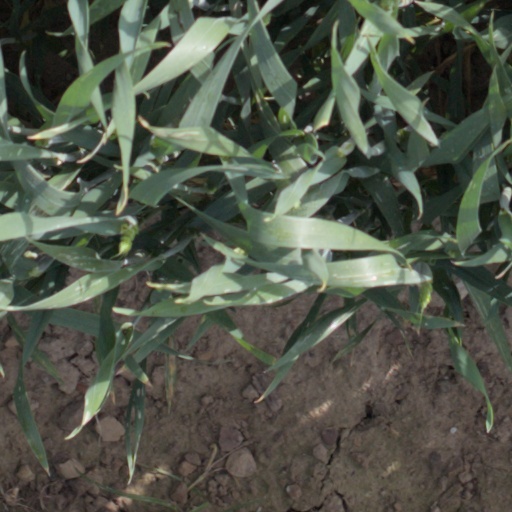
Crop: wheat